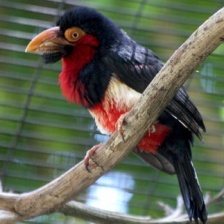
Species: BEARDED BARBET
Scientific name: LYBIUS DUBIUS